List of Carolina Panthers head coaches

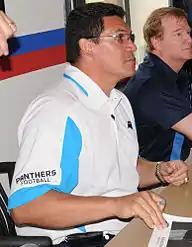
see caption

The Carolina Panthers are a professional American football club based in Charlotte, North Carolina. They play in the southern division of the National Football Conference (NFC), one of the two conferences of the National Football League (NFL). Since the team began play in 1995, there have been ten (seven full-time and three interim) head coaches. In the NFL, head coaches are responsible for managing the team and setting the game plan; play-calling duties are either made by the head coach or delegated by him to an assistant coach.